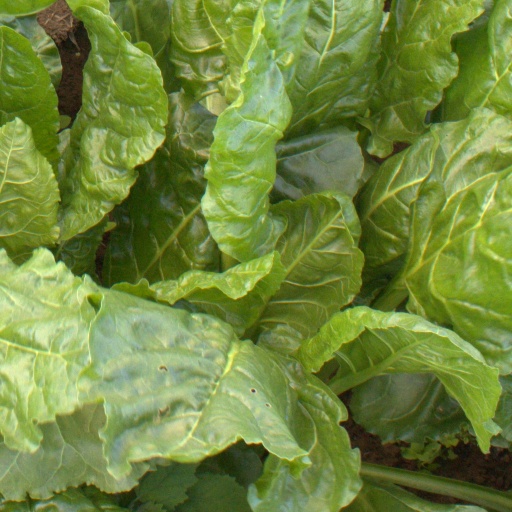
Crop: sugar beet